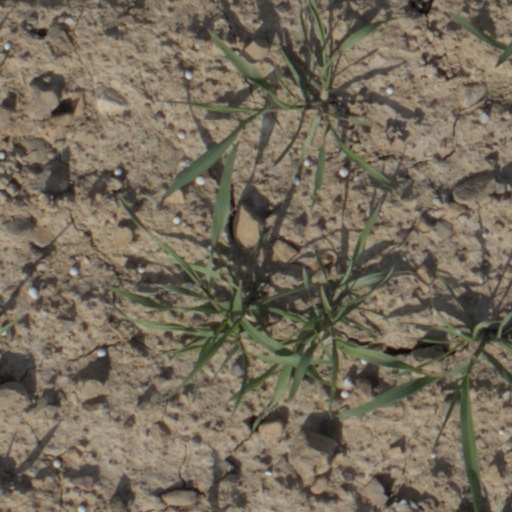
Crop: wheat